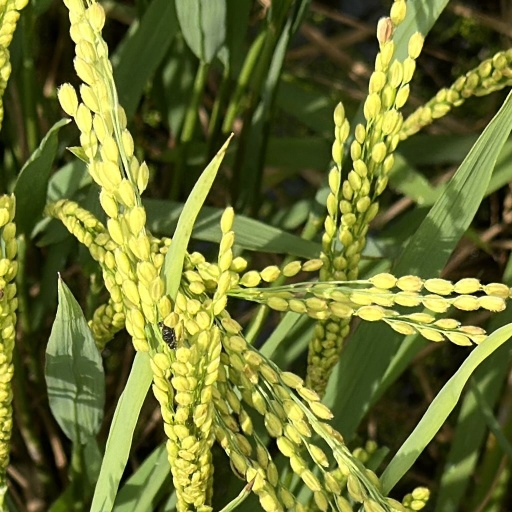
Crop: rice